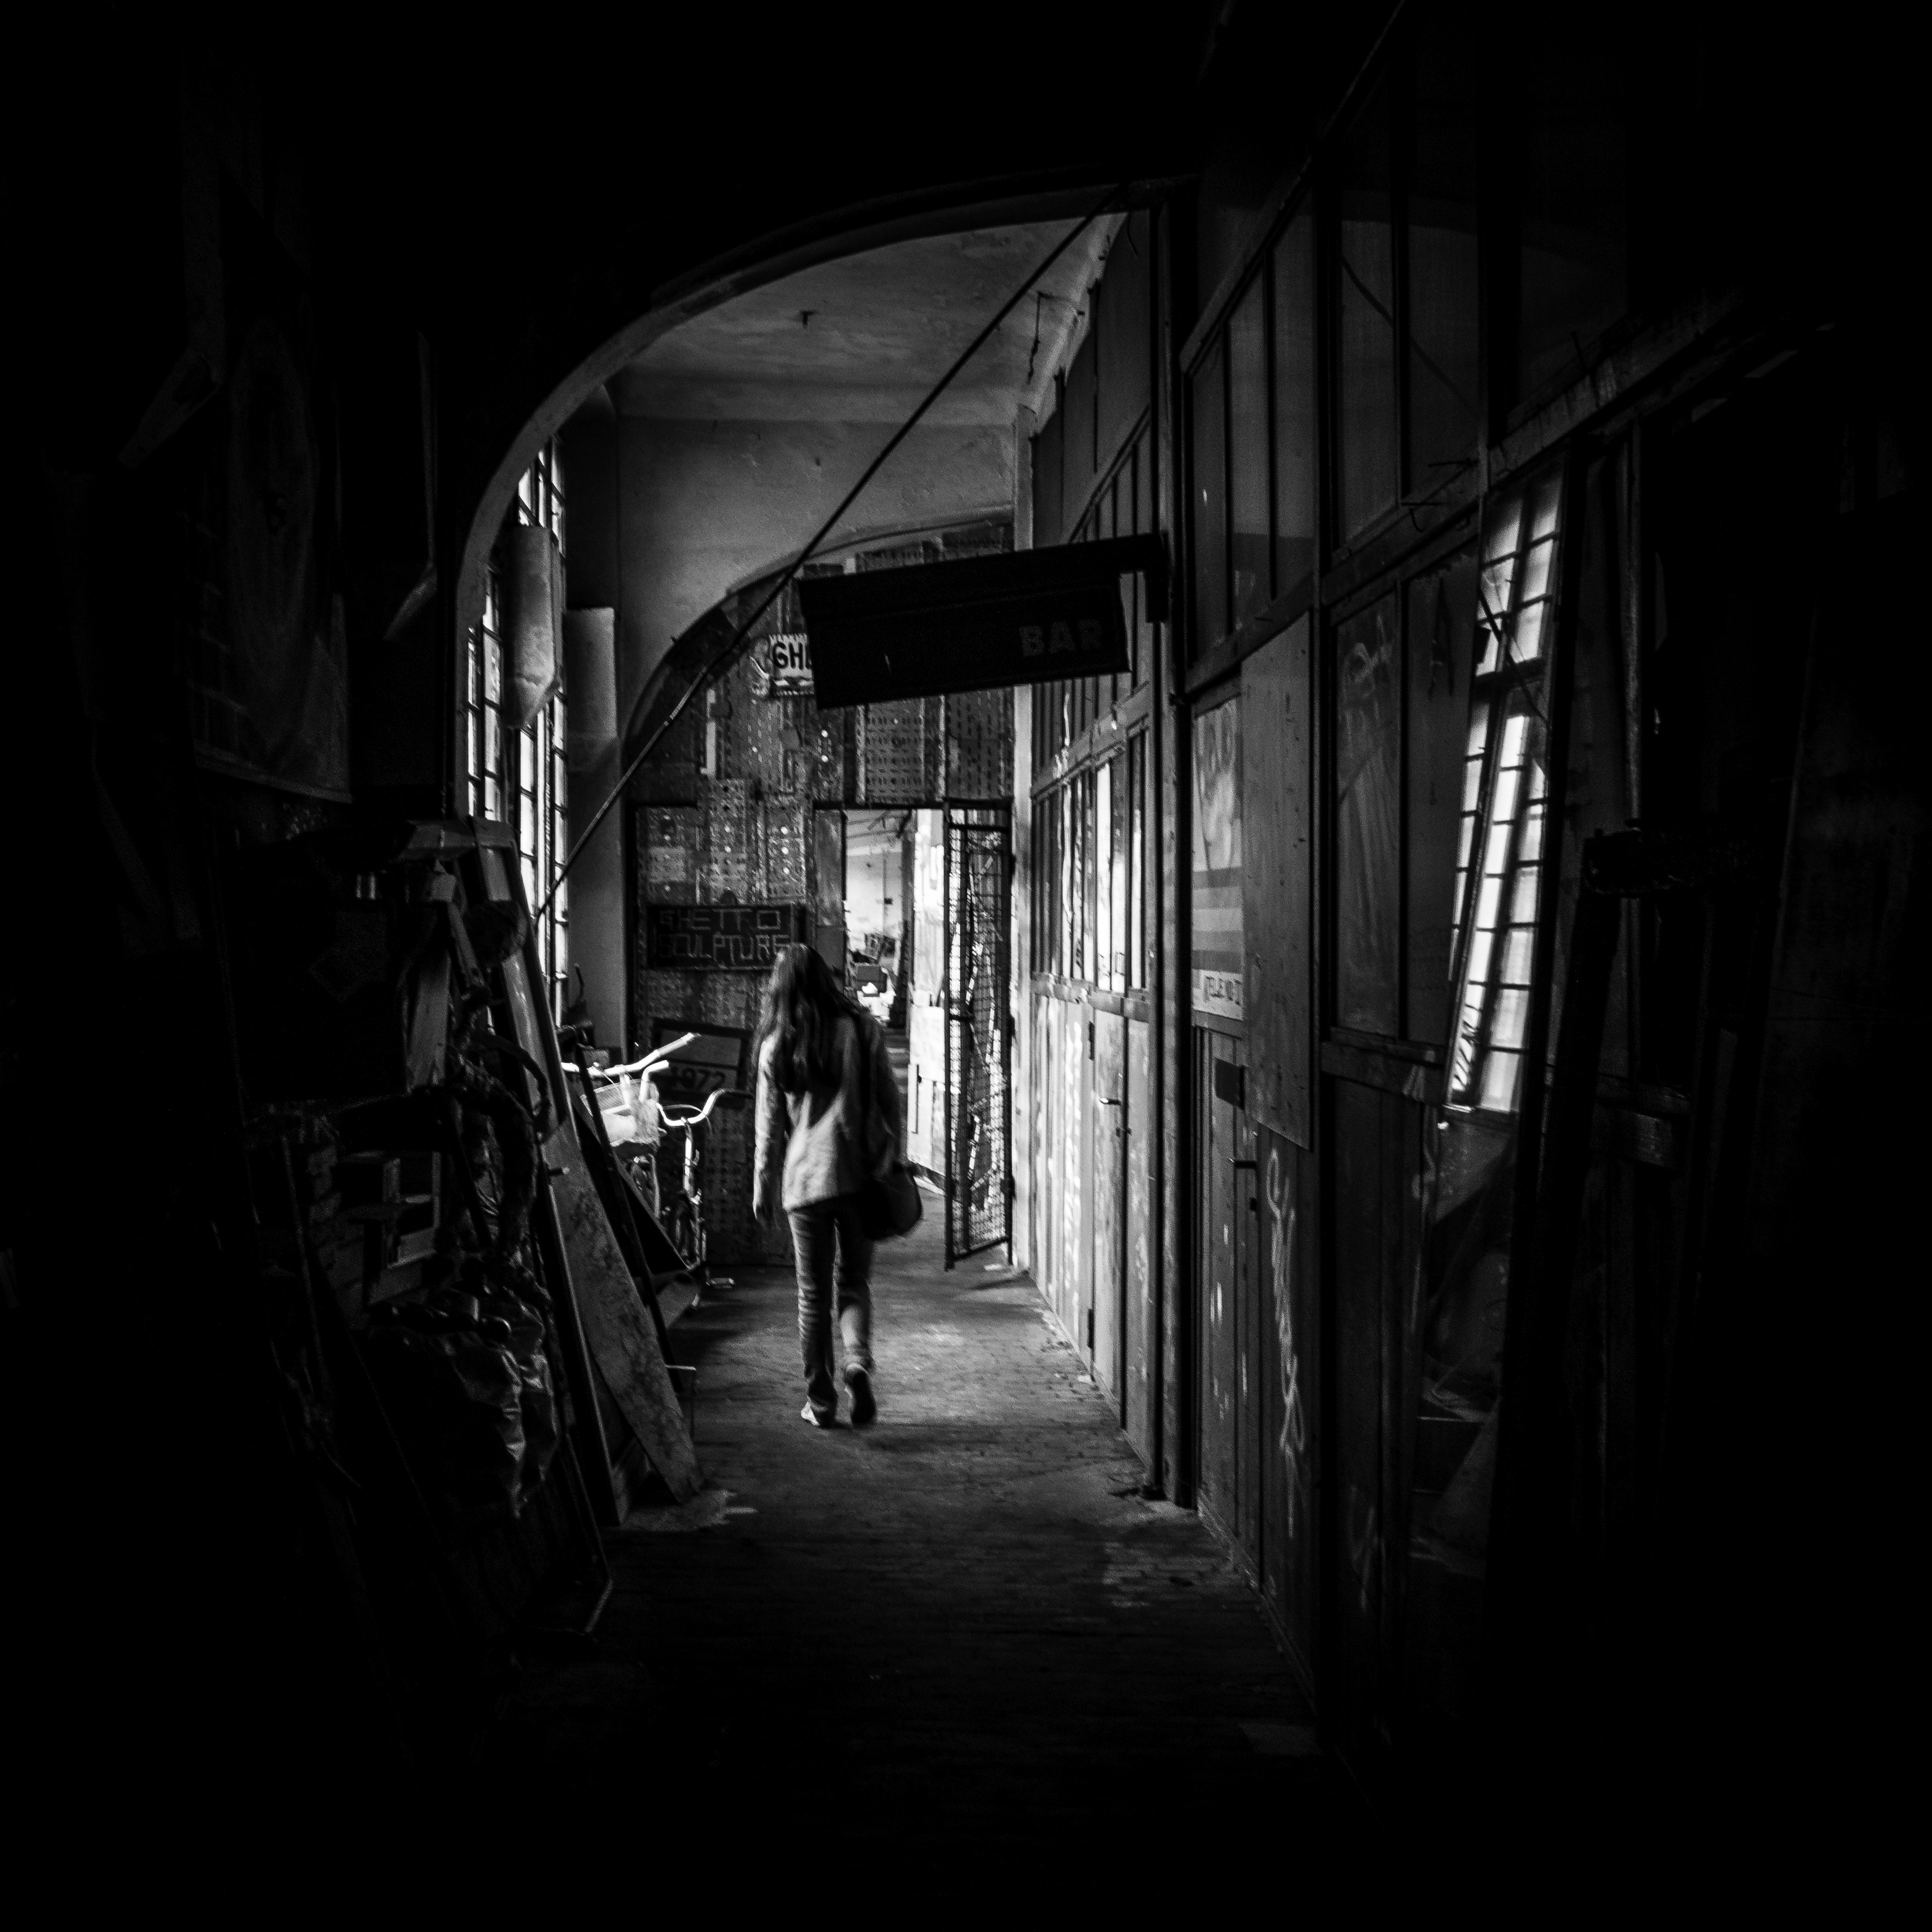
light, black and white, white, street, night, photography, darkness, black, monochrome, digital camera, slowenien, photograph, snapshot, shape, ljubljana, monochrome photography, film noir